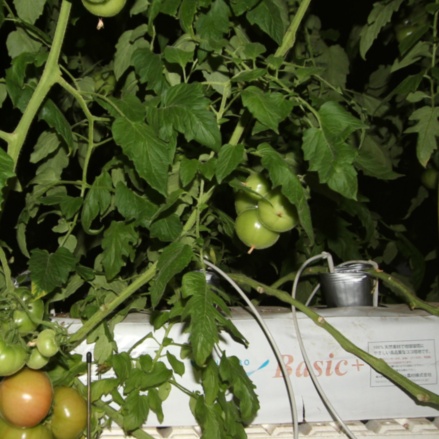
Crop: tomato